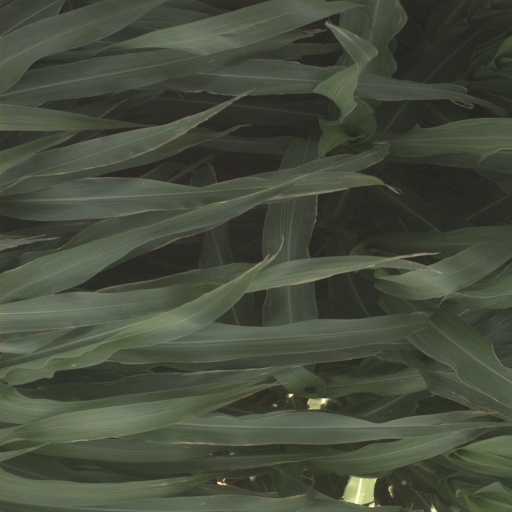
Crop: sorghum